Henry County, Virginia

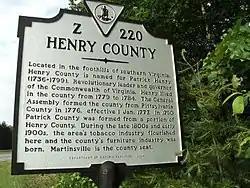
Virginia state historical marker for Henry County

Henry County is a county located in the U.S. state of Virginia. As of the 2020 census, the population was 50,948. The county seat is usually identified as Martinsville; however, the administration building (where county offices are located and where the board of supervisors holds meetings), county courthouse, and Henry County Sheriff's Office are located on Kings Mountain Road (SR 174) in Collinsville.The Henry County Adult Detention Center is located on DuPont Road in Henry County, just south of Martinsville.